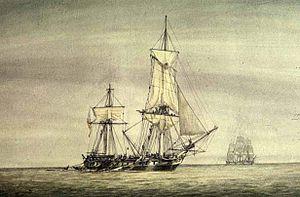
L’USS Constellation est une frégate en bois à trois-mâts de 38 canons de l'United States Navy. Elle est l'une des six frégates dont la création fut autorisée par le Naval Act of 1794. Elle s'est distinguée comme le premier navire de la marine américaine à prendre la mer et le premier navire de la marine américaine à engager et à défaire un navire ennemi.
L'USS Congress est une frégate trois-mâts de 38 canons de l'United States Navy en service entre 1800 et 1834. Le nom du navire a été choisi par le président George Washington qui souhaitait promouvoir un organe majeur de la Constitution des États-Unis. Sa construction fut confiée le 27 mars 1794 à James Hackett à Portsmouth, dans le New Hampshire. Elle est lancée le 15 août 1799.
Le combat de l'USS Constellation et de la Vengeance, ou l'action de 1ᵉʳ février 1800, est une bataille navale livrée entre le 1ᵉʳ et le 2 février 1800, pendant la Quasi-guerre, qui oppose la France révolutionnaire aux États-Unis d'Amérique de 1798 à 1800 et lors de laquelle, la frégate américaine USS Constellation de 38 canons, commandée par Thomas Truxtun, combat et met en fuite la frégate la Vengeance de 40 canons.